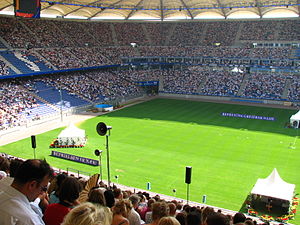
Jehovas Vidners Områdestævne
Hamborg 2006, International Stævne
International Stævne af Jehovas Vidner i Hamborg, Tyskland i 2006; Besøgende kom fra Belgien, Danmark, Nederlandene, Norge, Sverige, Tyskland, og USA
Jehovas Vidners Områdestævne, eller Regionalstævne, afholdes hvert år i sommermånederne. Det er en international begivenhed og stævnerne har samme indhold, uanset hvor på kloden de bliver afholdt.